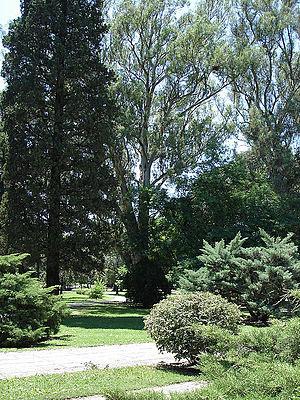
La province de Córdoba est une province de l'Argentine. Située dans le centre-nord du pays, elle est parfois appelée le « Cœur de l'Argentine ». Sa capitale est Córdoba, la deuxième plus grande ville du pays. La province a une superficie de 165 321 km² et une population de 3 567 654 habitants en 2015, ce qui en fait la deuxième province la plus peuplée du pays, après celle de Buenos Aires.